Monique Worrell

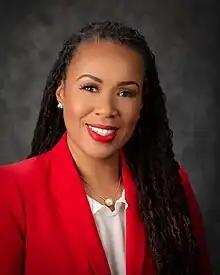
Official portrait, 2021

Monique Haughton Worrell is a prosecutor and Democratic politician who has served as the state attorney for the Ninth Judicial Circuit Court of Florida since January 2021. On August 9, 2023 Florida Governor Ron DeSantis suspended Worrell from her office and appointed circuit judge Andrew Bain as acting state attorney for the remaining duration of her term. Worrell ran for a second-term against Bain. In 2024, Worrell was re-elected to a second term.